England in the Middle Ages

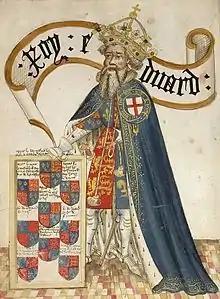
Early 15th-century depiction of Edward III, shown wearing the chivalric symbols of the Order of the Garter

Within twenty years of the Norman conquest, the former Anglo-Saxon elite were replaced by a new class of Norman nobility, with around 8,000 Normans and French settling in England. The new earls (successors to the ealdermen), sheriffs and church seniors were all drawn from their ranks. In many areas of society there was continuity, as the Normans adopted many of the Anglo-Saxon governmental institutions, including the tax system, mints and the centralisation of law-making and some judicial matters; initially sheriffs and the hundred courts continued to function as before. The existing tax liabilities were captured in the Domesday Book, produced in 1086.